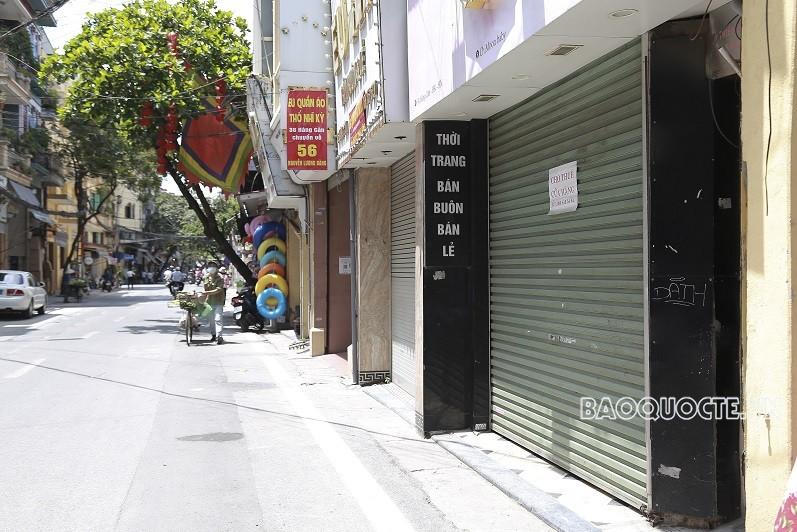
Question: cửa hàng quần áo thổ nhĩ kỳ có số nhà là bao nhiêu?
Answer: cửa hàng có số nhà là 56